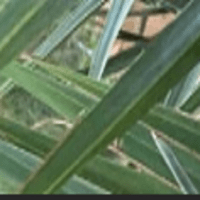
Label: Healthy sample